September 1931 lunar eclipse

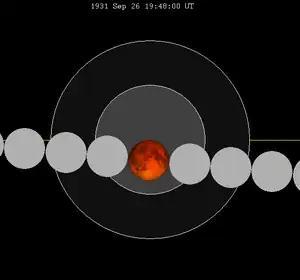
The Moon's hourly motion shown right to left

A total lunar eclipse occurred at the Moon’s ascending node of orbit on Saturday, September 26, 1931, with an umbral magnitude of 1.3208. It was a central lunar eclipse, in which part of the Moon passed through the center of the Earth's shadow. A lunar eclipse occurs when the Moon moves into the Earth's shadow, causing the Moon to be darkened. A total lunar eclipse occurs when the Moon's near side entirely passes into the Earth's umbral shadow. Unlike a solar eclipse, which can only be viewed from a relatively small area of the world, a lunar eclipse may be viewed from anywhere on the night side of Earth. A total lunar eclipse can last up to nearly two hours, while a total solar eclipse lasts only a few minutes at any given place, because the Moon's shadow is smaller. Occurring only about 8 hours before apogee (on September 27, 1931, at 3:40 UTC), the Moon's apparent diameter was smaller.